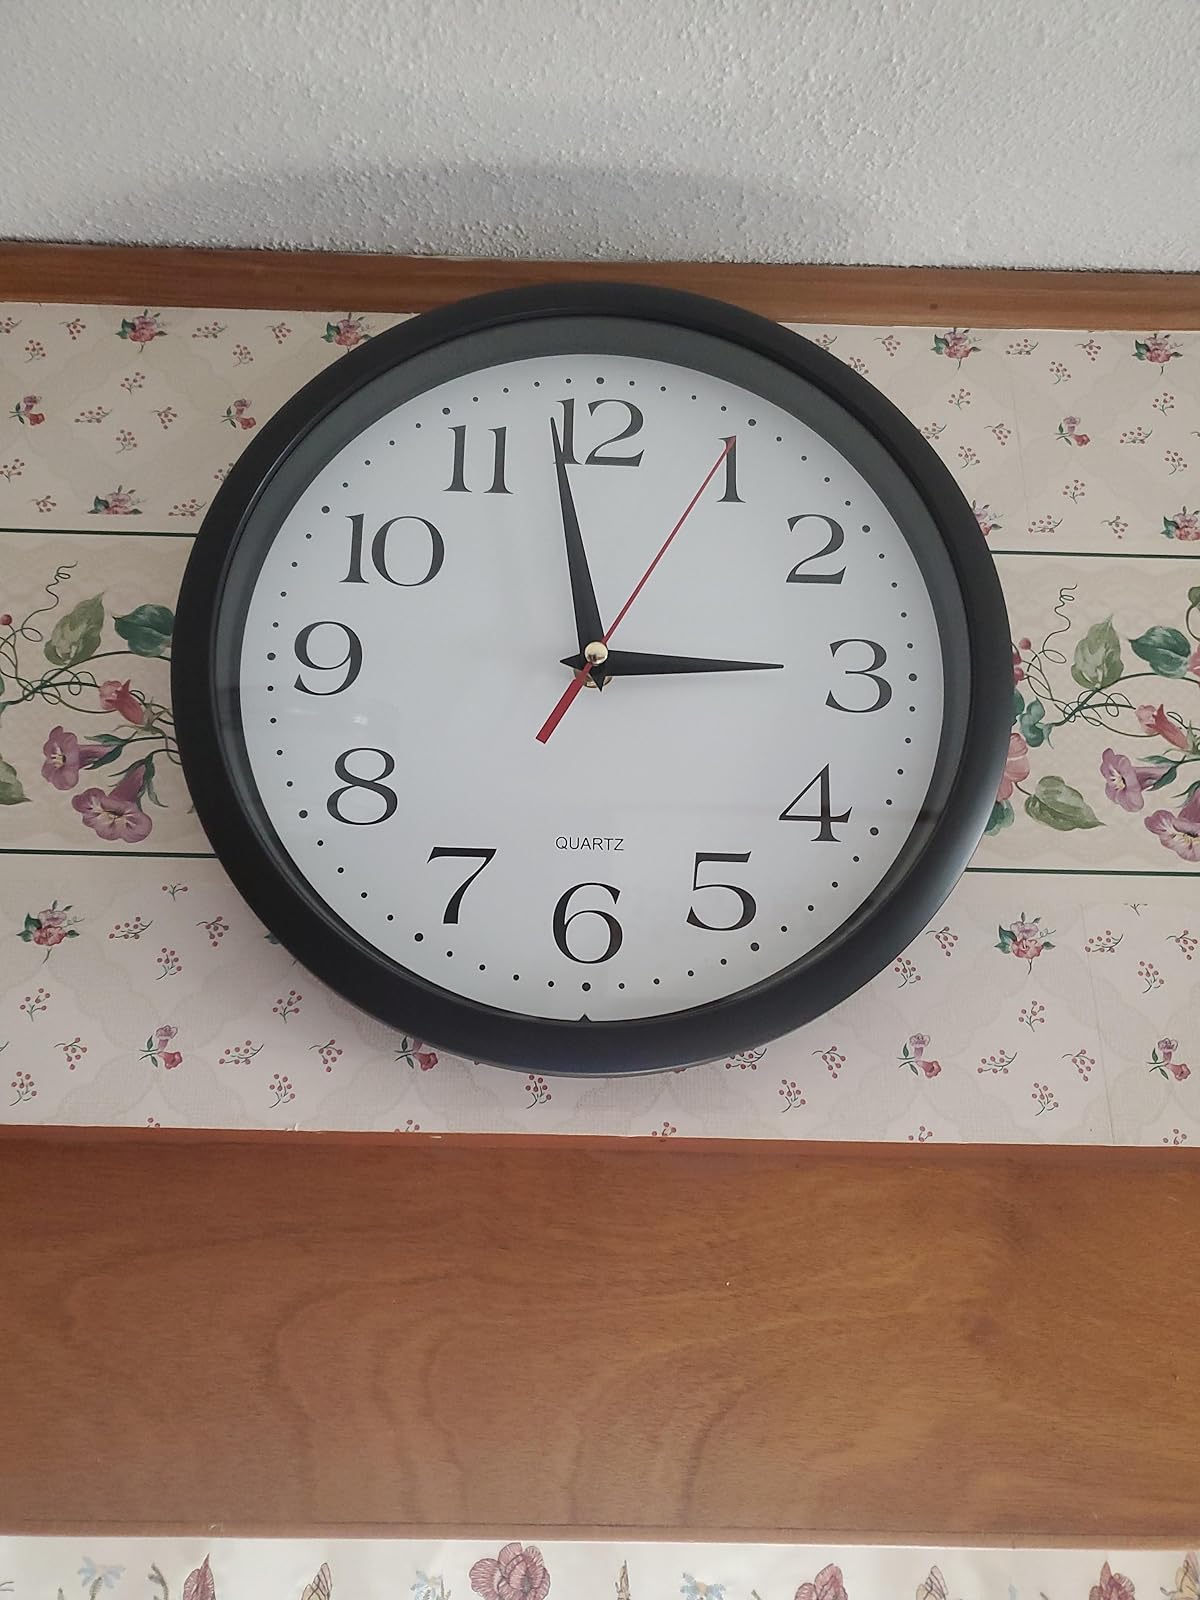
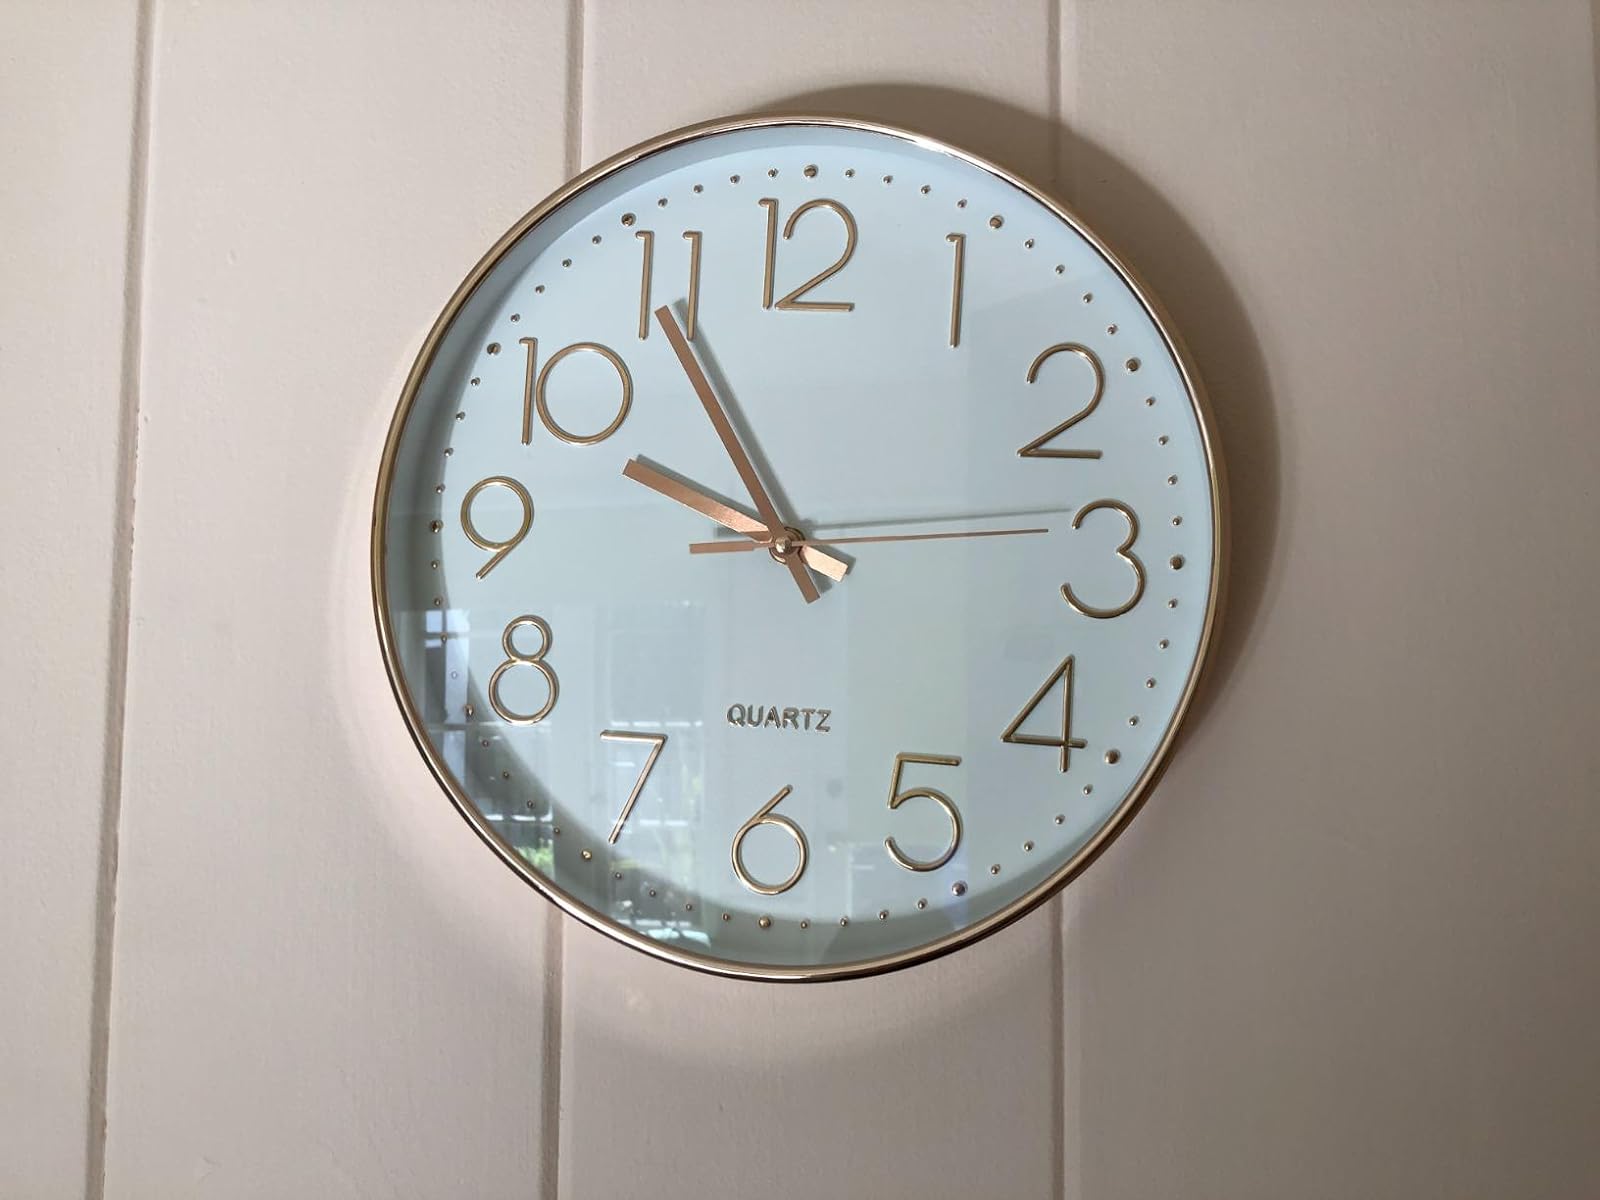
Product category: clock
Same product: no